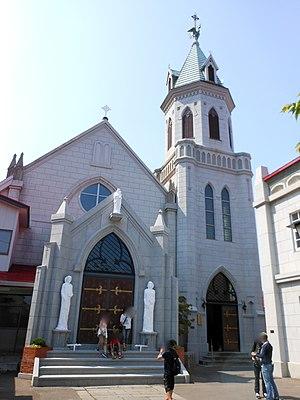
Eglise Catholique de Hakodate
Marie-Joseph Lemieux OP, né Maurice Lemieux le 10 mai 1902 au Québec et mort le 4 mars 1994, est un archevêque et nonce apostolique canadien du XXe siècle.
Hakodate est la troisième ville de l'île de Hokkaidō au Japon, derrière Sapporo et Asahikawa. La ville a pendant longtemps été l'unique porte d'entrée pour accéder à Hokkaidō principalement en tant que port de marchandise et de passager. Le paysage de Hakodate est l'un des paysages urbains les plus connus du Japon, étant donné la vue que permet le mont Hakodate sur la ville située sur un bras de terre semblable à un tombolo.
Le catholicisme est une confession présente au Japon depuis le XVIᵉ siècle. Elle compte en 2012 approximativement 537 000 fidèles, soit moins de 0,5 % de la population totale du pays. L'Église catholique au Japon est formée de diocèses en communion avec l'Église catholique universelle se trouvant sous la conduite spirituelle du pape, évêque de Rome.